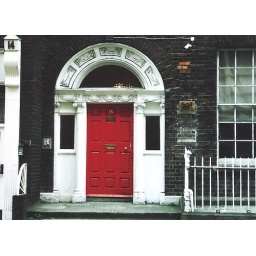
Palladian door near St. Stephen's green and Leinster House